Marcia Morales Howard

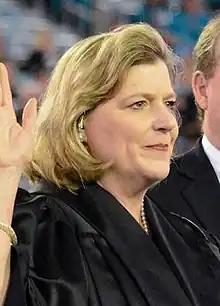
Howard in 2020

Marcia Morales Howard (born July 16, 1965) is the chief United States district judge of the United States District Court for the Middle District of Florida.